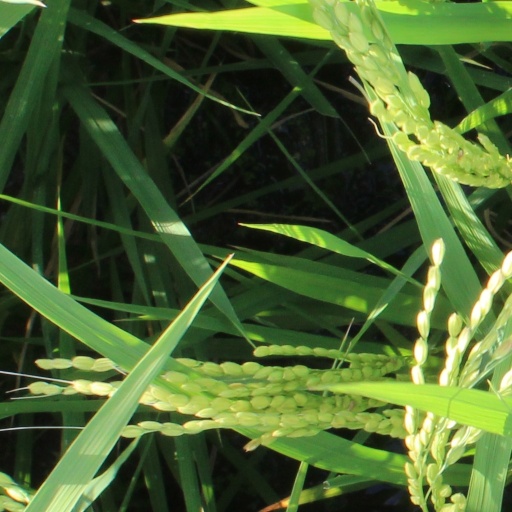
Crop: rice